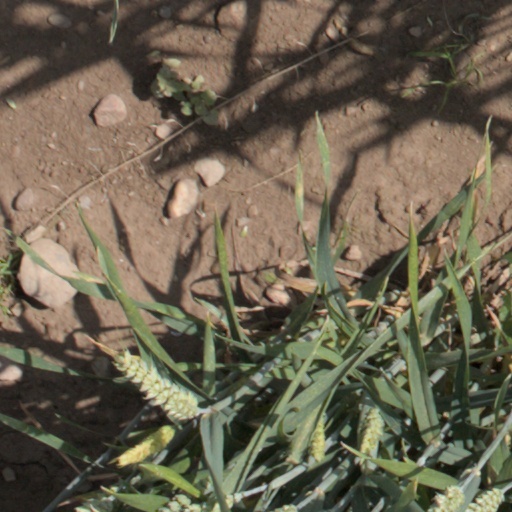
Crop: wheat